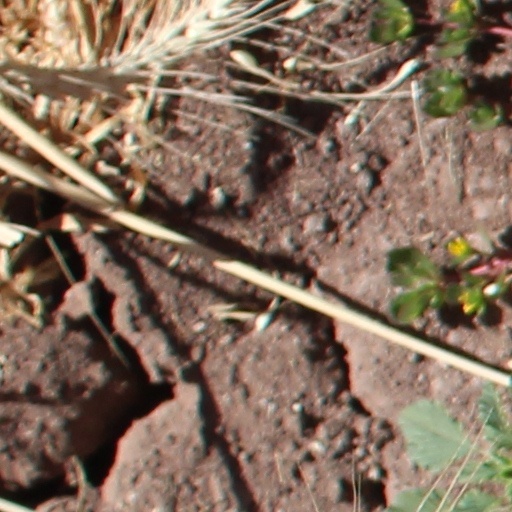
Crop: wheat